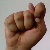
The image shows a hand gesture representing the letter 'T' in Indian Sign Language.